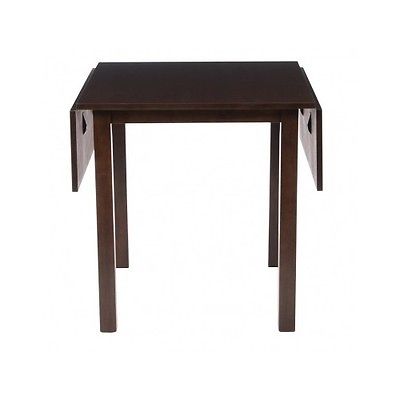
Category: table